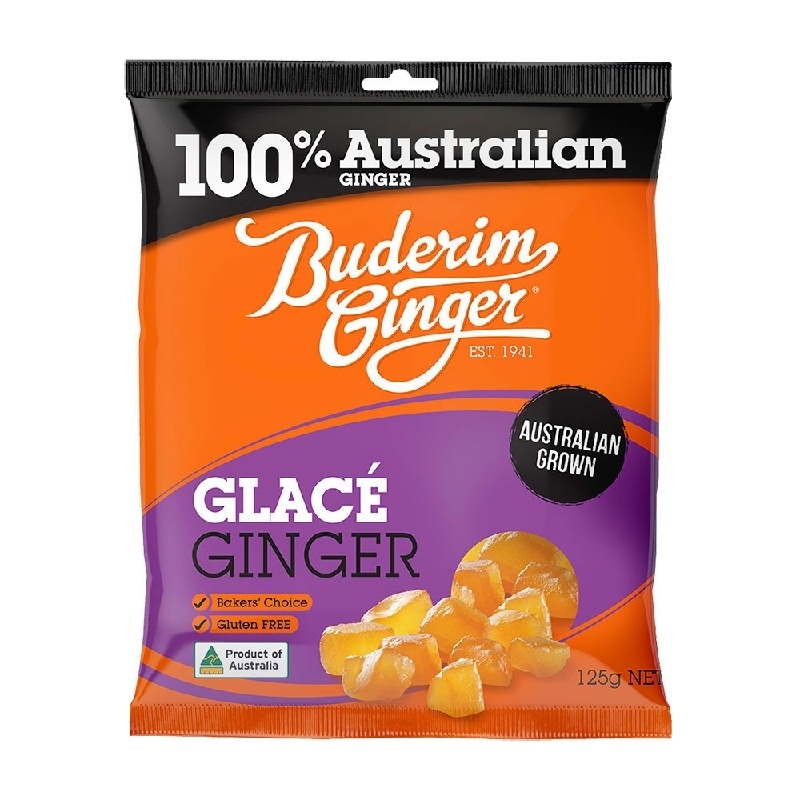
Buderim Ginger Glace Ginger 125g
Buderim Ginger Glace Ginger 125g Features Made using 100% Australian ginger The sweet spicy palate of glace ginger makes every cake, muffin, slice or pudding a taste sensation Delicious buderim ginger glace ginger is every bakers must have
Brand: Buderim Ginger
Category: Food, Beverages & Tobacco > Food Items > Candied & Chocolate Covered Fruit > Candied Fruit